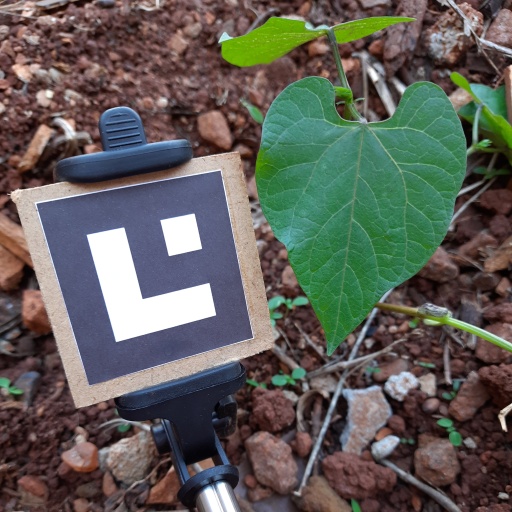
Observations: wavy surface, no eating holes, under shade